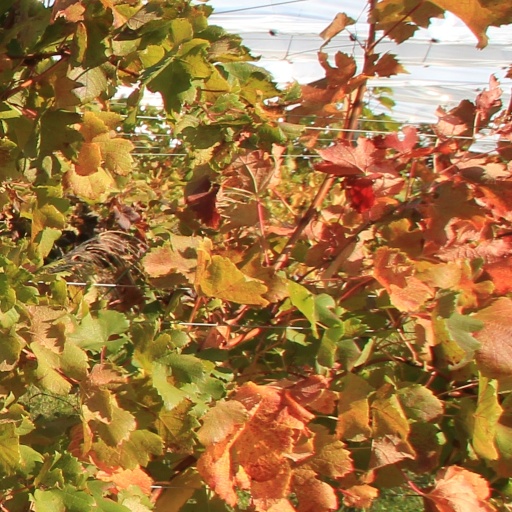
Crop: grape